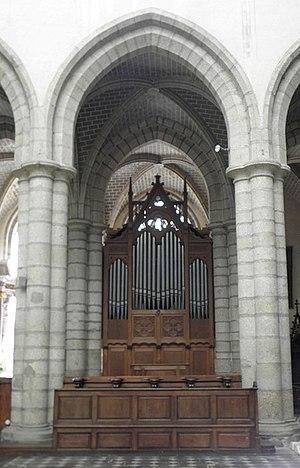
Intérieur de l'abbatiale Saint-Sauveur de Redon (35).
L'abbatiale Saint-Sauveur est une église catholique située à Redon dans le département français d'Ille-et-Vilaine en région Bretagne. Située au nord de l'ancienne abbaye Saint-Sauveur de Redon, elle en était l'église abbatiale jusqu'en 1790. À cette date, l'abbaye est supprimée ; l'église est ensuite affectée à la paroisse, tandis que les bâtiments conventuels deviennent un lycée.